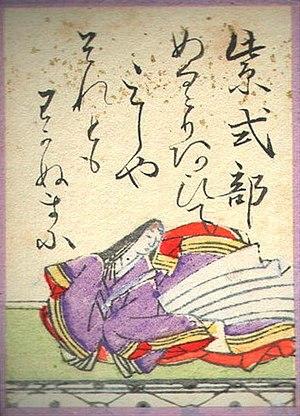
L'art japonais date des premières traces découvertes au Japon, dans les environs du Xᵉ millénaire av. J.-C., jusqu'à nos jours.
Bien que la création poétique soit très ancienne au Japon, les premiers témoignages de poésie japonaise datent du début du VIIIᵉ siècle. Ces poèmes se trouvent inclus dans les textes en prose qui composent le Kojiki et le Nihon Shoki.
Les trente-six poétesses éternelles est un groupe de poètes remarquables, qui était entièrement composé de dames.